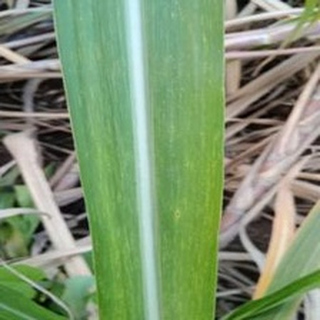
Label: sugarcane_mosaic